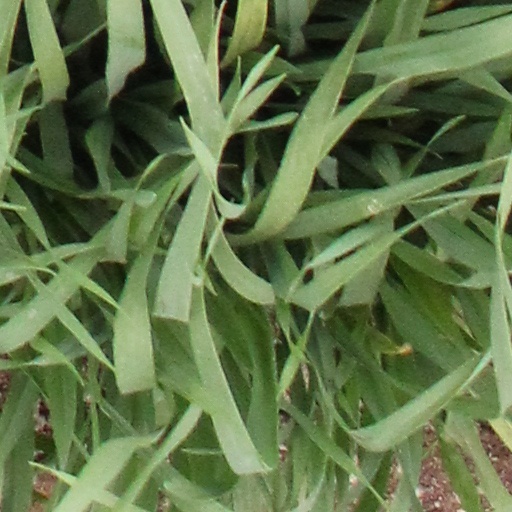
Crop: wheat